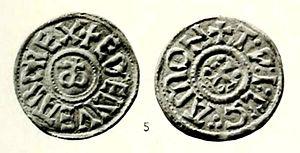
Æthelweard est roi d'Est-Anglie au milieu du IXᵉ siècle.